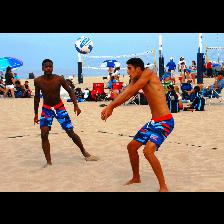
Label: Human